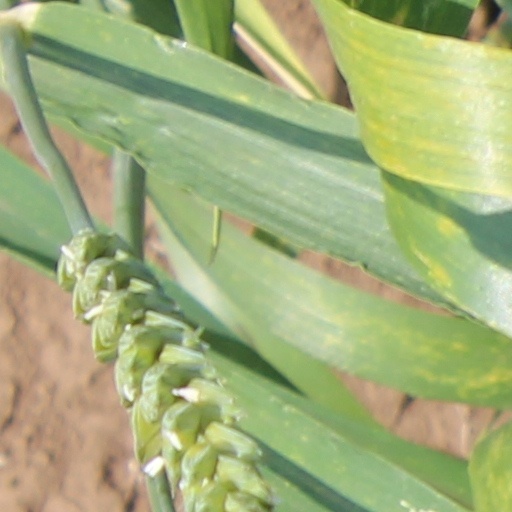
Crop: wheat